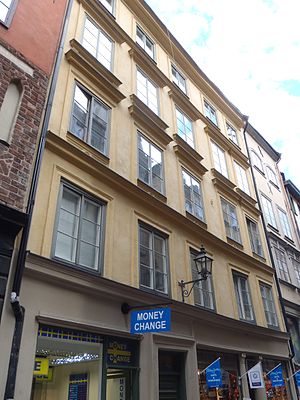
Västerlånggatan
Västerlånggatan 31 som har huset flere svenske statsministre.
Bygningen nummer 31 på Västerlånggatan, Gamla Stan, Stockholm, der knytter sig til flere svenske politikere.
Västerlånggatan er den centrale gade i Gamla Stan, Stockholm. Gaden er en snæver gågade og tilstrækker mange turister. Den går fra Mynttorget i nord til Järntorget i syd. En sidegade til Storstorget med Nobelmuseet ligger cirka i midten af gadens længde.